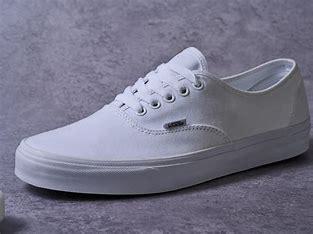
Brand: Vans
Model: Authentic